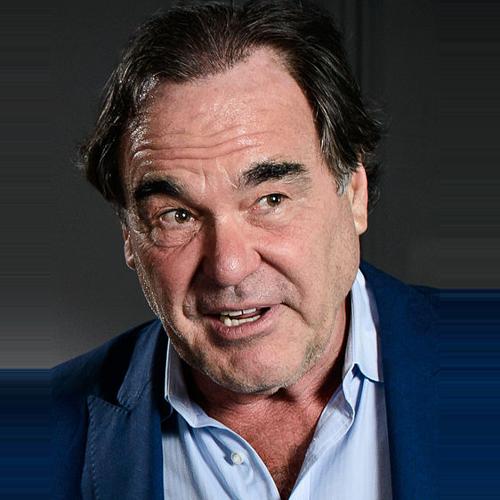
Age: 66